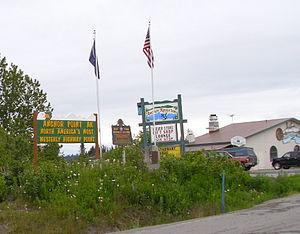
Anchor Point est une census-designated place en Alaska aux États-Unis, appartenant au borough de la péninsule de Kenai. Sa population était de 1 930 habitants en 2010.